Sky position (RA, Dec in degrees): 178.7, 22.581
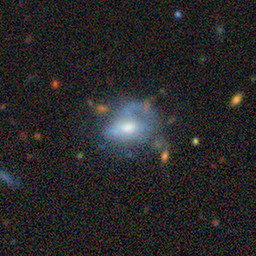
Galaxy morphology: Disturbed Galaxies